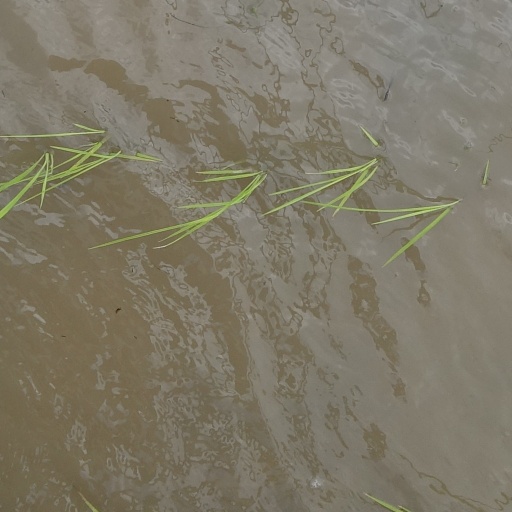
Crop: rice